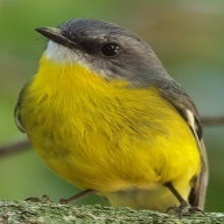
Species: EASTERN YELLOW ROBIN
Scientific name: EOPSALTRIA AUSTRALIS
ImageNet parent category: robin